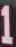
Number: 1